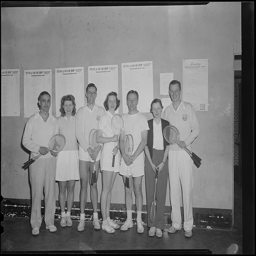
A group of people standing with some tennis rackets.
Seven people smile as they pose with tennis rackets.
A group of men and women holding racquets.
a lack and white photo of a group of tennis players
an old picture of a group of tennis players